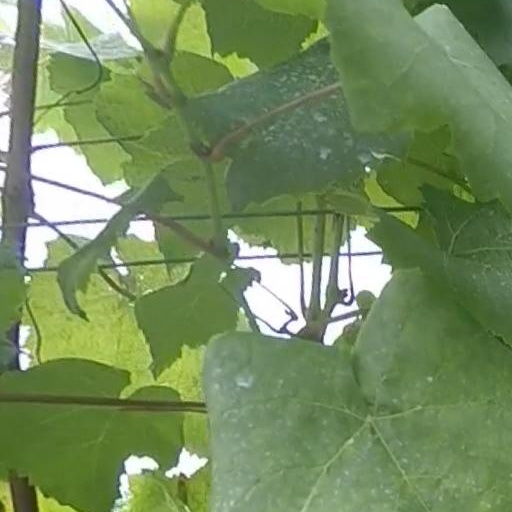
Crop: grape